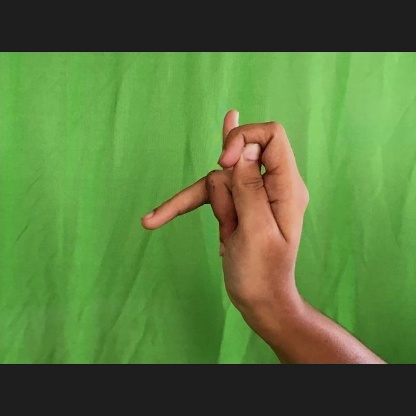
Mudra: Katakamukha